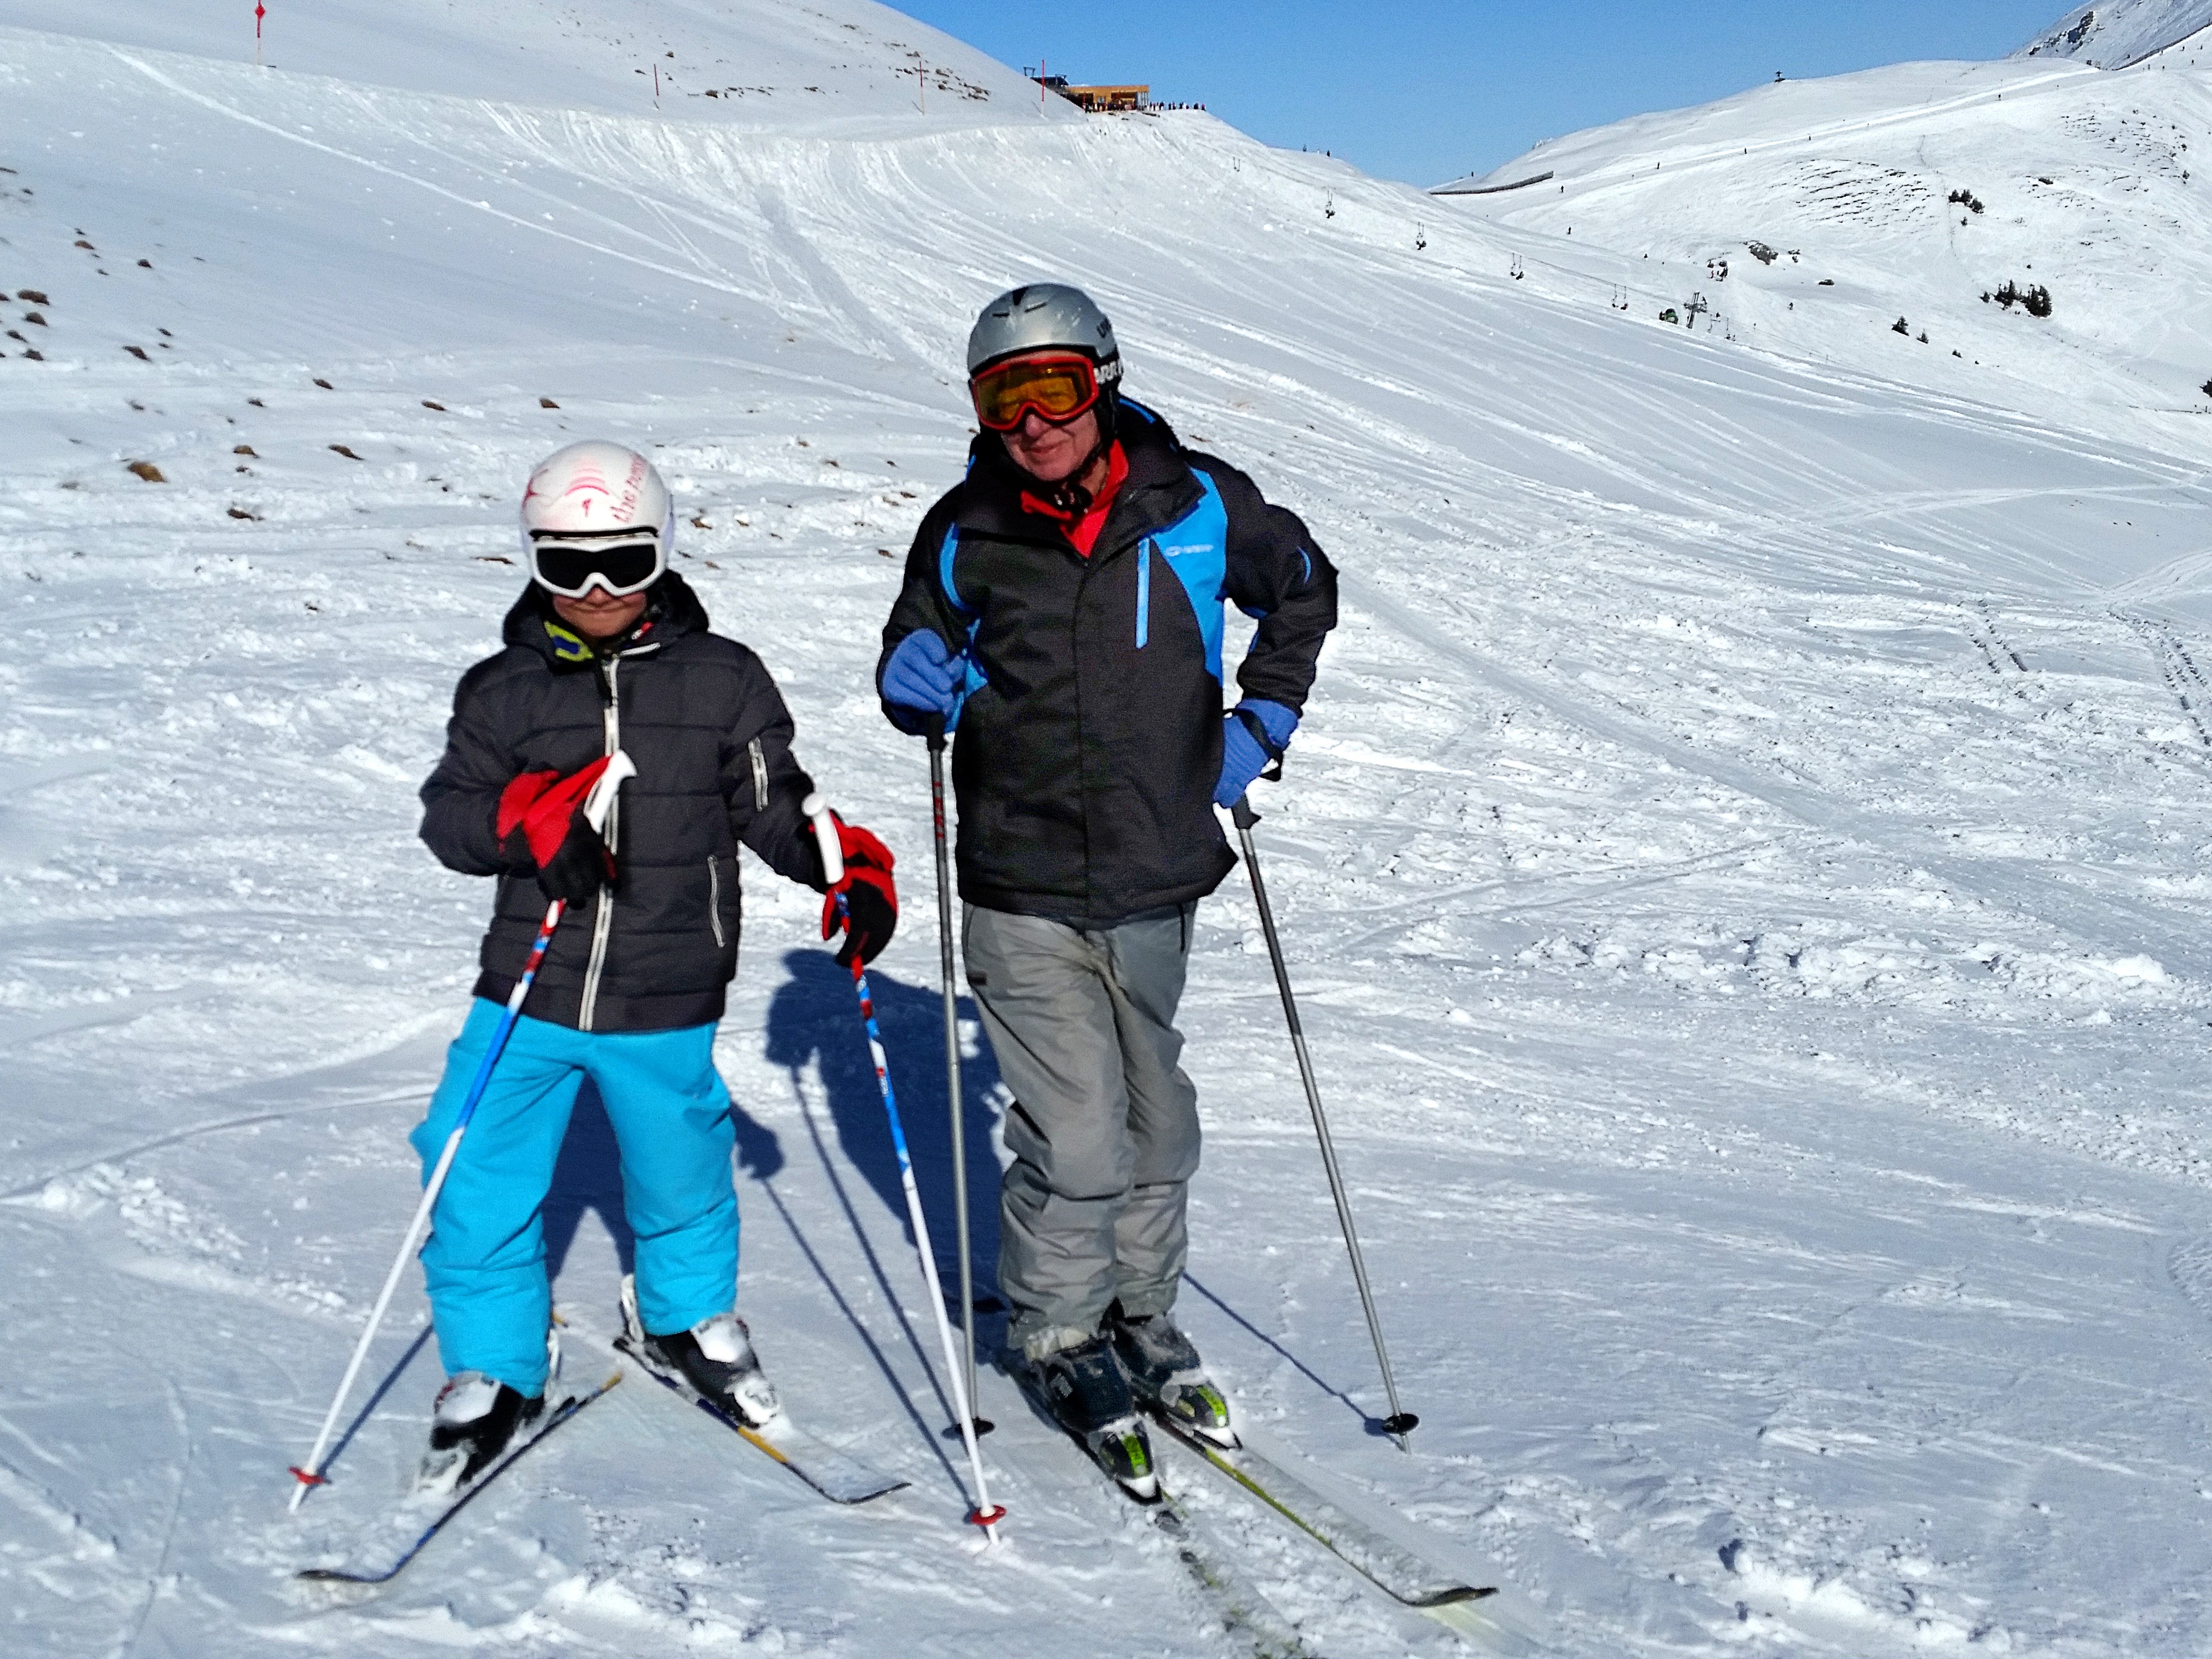
snow, cold, winter, white, sport, vintage, recreation, alpine, extreme sport, skiing, sports equipment, winter sport, departure, sports, mountains, downhill, ski, footwear, grandpa, wintry, piste, tyrol, skiers, ski area, ski run, ski touring, nordic skiing, ski mountaineering, ski poles, ski equipment, outdoor recreation, geological phenomenon, mountain guide, telemark skiing, ski cross, nordic combined